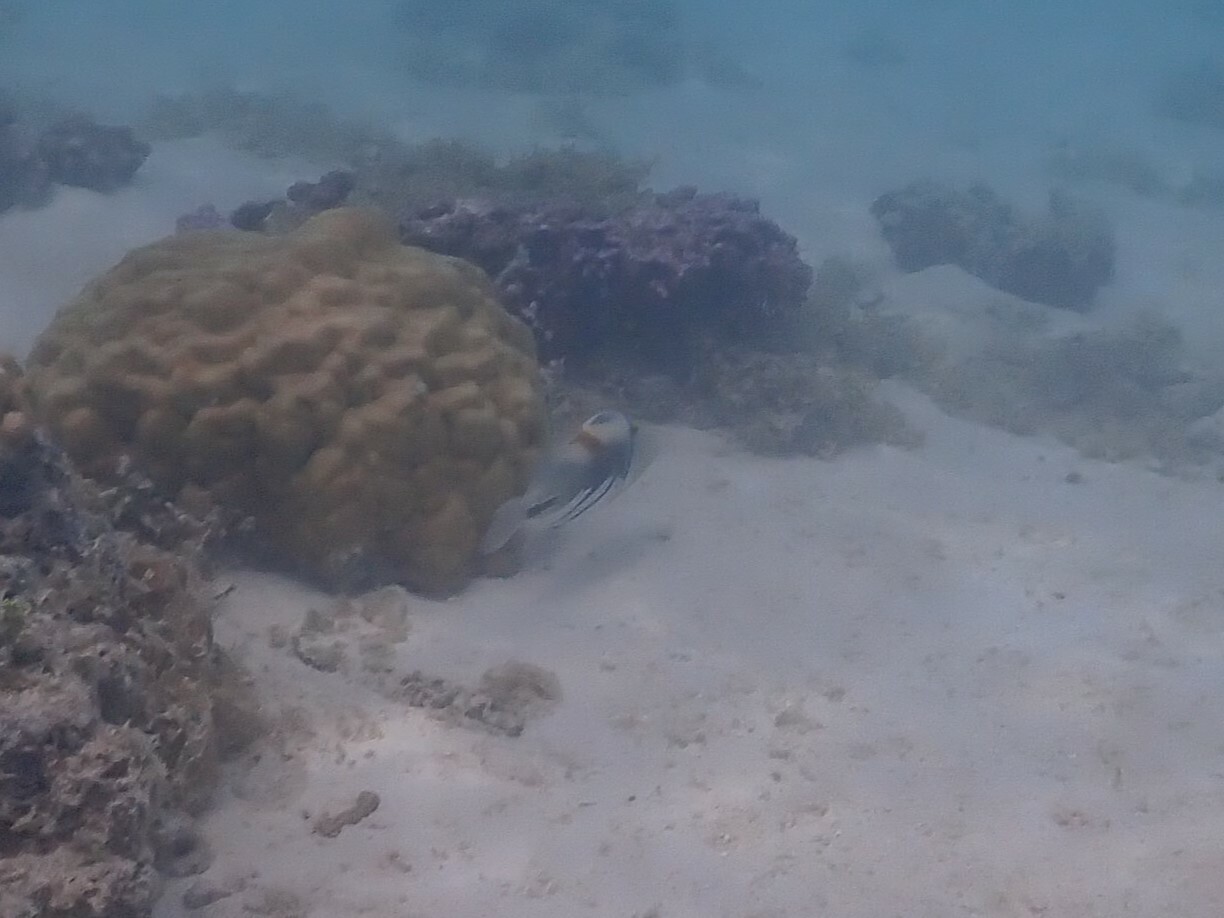
Rhinecanthus aculeatus (Lagoon Triggerfish)